Higlo

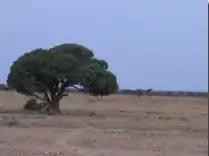
The evergreen Higlo tree

Higlo is a town in Burao, in the Togdheer region of Somaliland.